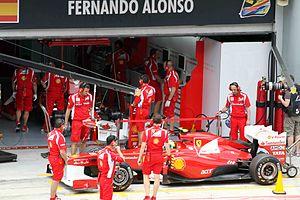
Le Grand Prix automobile de Malaisie 2011, disputé le 10 avril 2011 sur le circuit international de Sepang, est la 841ᵉ épreuve du championnat du monde de Formule 1 courue depuis 1950 et la seconde manche du championnat 2011. Il s'agit de la treizième édition du Grand Prix de Malaisie comptant pour le championnat du monde de Formule 1.